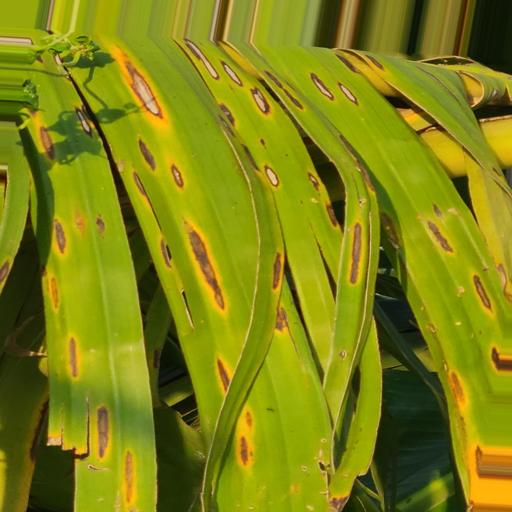
Label: yellow_sigatoka